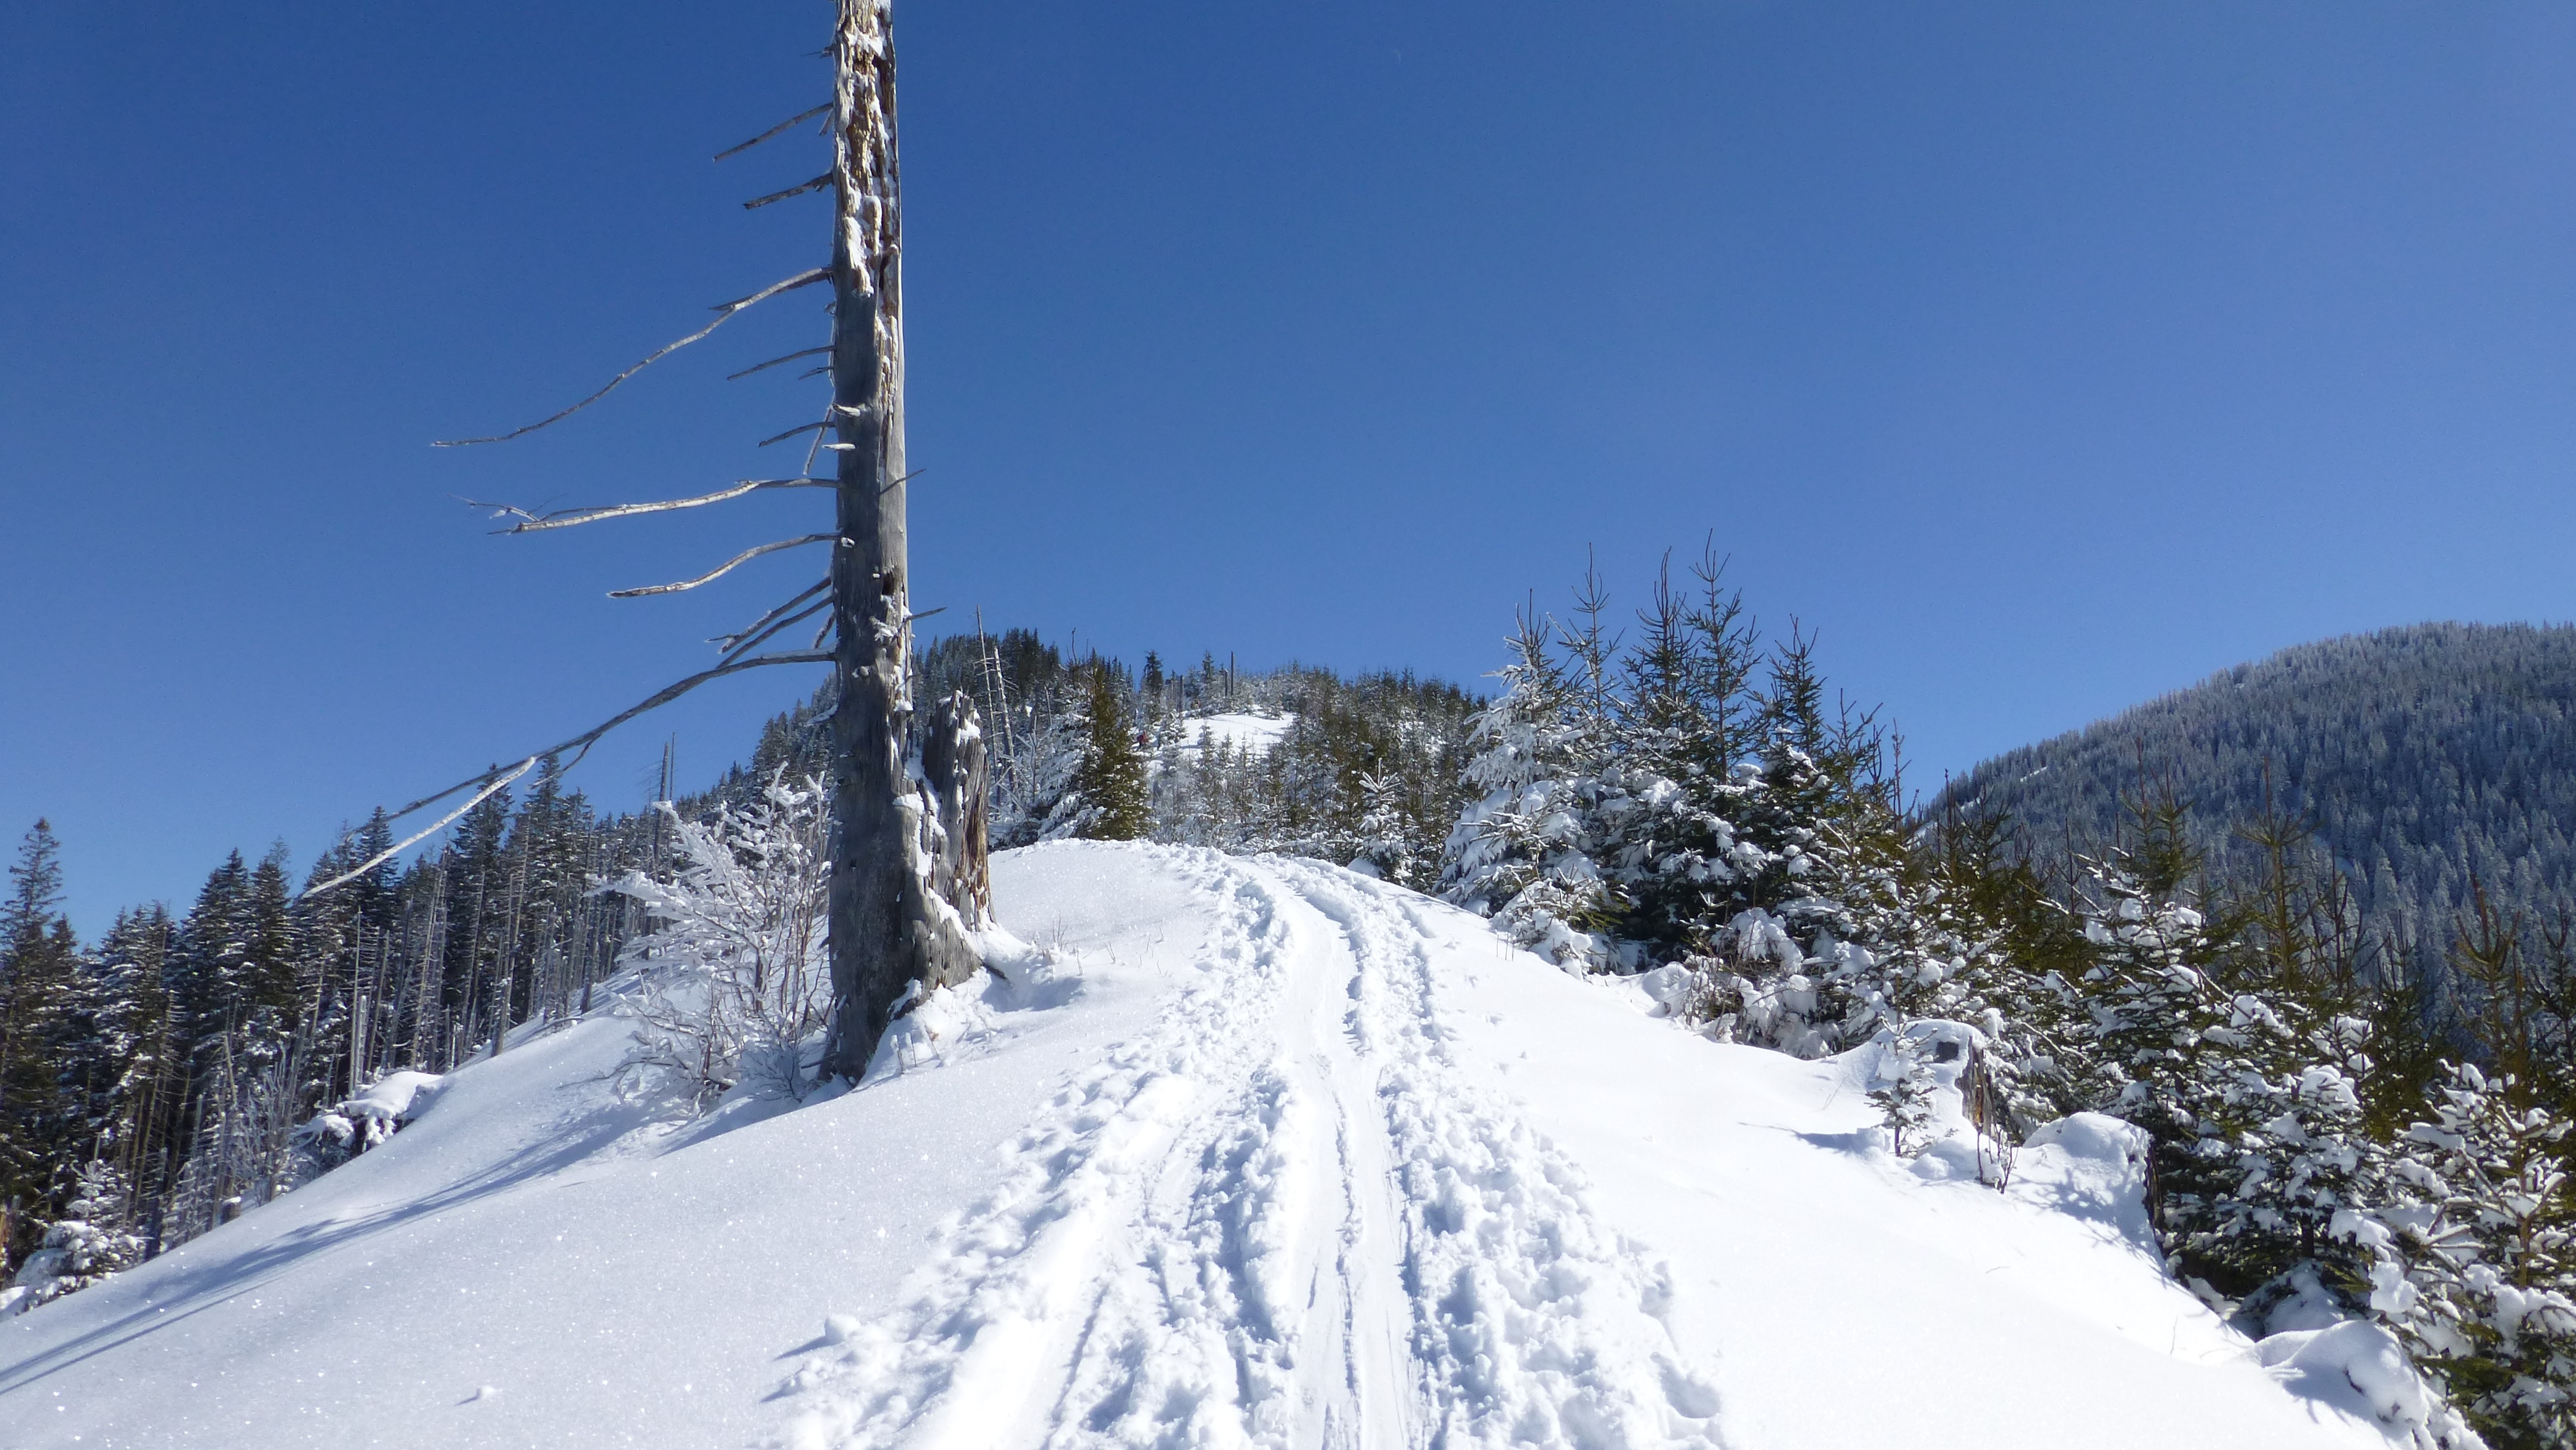
mountain, snow, winter, sun, mountain range, panorama, weather, snowshoe, skiing, season, ridge, trees, winter sport, sports, alps, ski, footwear, piste, nordic skiing, ski equipment, geological phenomenon, allgau, alpine pointed